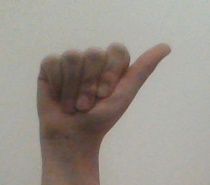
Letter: dhad